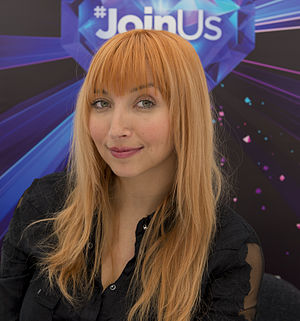
Tanja Mihhailova-Saar
"Tanja Mihhailova-Saar, egl. Tatjana Mihhailova, er en russisk-estisk sangerinde. Hun repræsenterede Estland ved Eurovision Song Contest 2014 med nummeret ""Amazing"", som dog ikke gik videre fra semifinalen.